Paradoxides

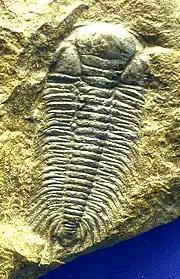
"Paradoxides gracilis", lacking the free cheeks and with the spines on the most backward thoracic segment broken off

The larval development (or ontogeny) of "Paradoxides" was already described by Barrande (in 1852). The earliest stage (protaspis) is a disc with three pairs of spines on the margin. Genal spines are placed at half-length and directed at about 45° outward and backward, curving slightly further backwards and almost a third of the diameter of the protaspis long. Sharply pointed intergenal spines, about 50% of the disc diameter long, are positioned at the back of the future cephalon, are straight and pointing backwards and 15° outward. These spines will have disappeared in adult specimens. The first of future thoracic spines are placed immediately next to the intergenal spines and curve to a parallel with the midline. The front of the glabella almost reaches the front and consists of four sets of lobes divided by a furrow on the midline in the frontal two-thirds, and furrows between them. The most backward set consisting of two central and two lateral lobes. Further backwards is the final element of the glabella, one central occipital lobe that carries a small node, and two lateral occipital lobes. The axis is terminated with three rings of somewhat decreasing width. Midlength of the side of the most glabellar lobes run semicircular eyelobes parallel to the margin of the exoskeleton, ending near the base of the intergenal spine